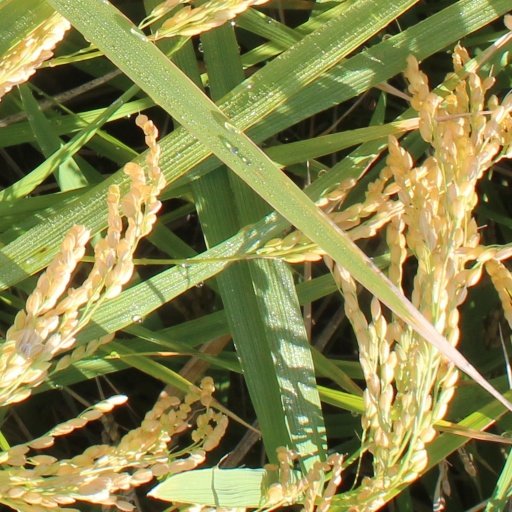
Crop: rice